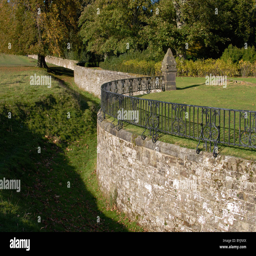
architectural feature of ditch and wall known .